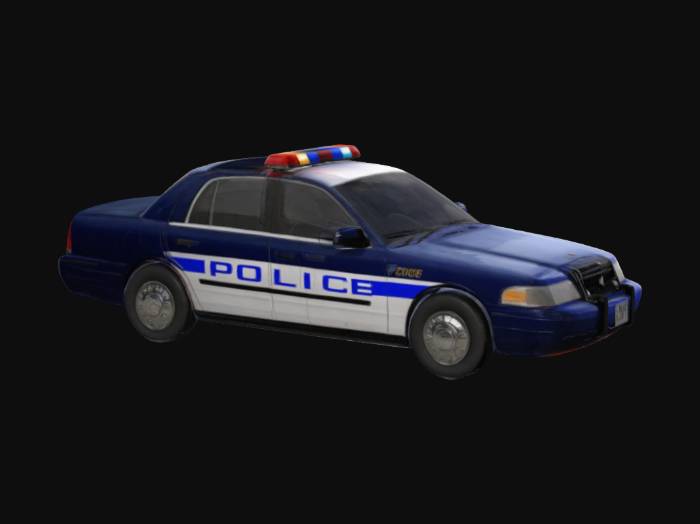
미적 점수 (1~10점): 8